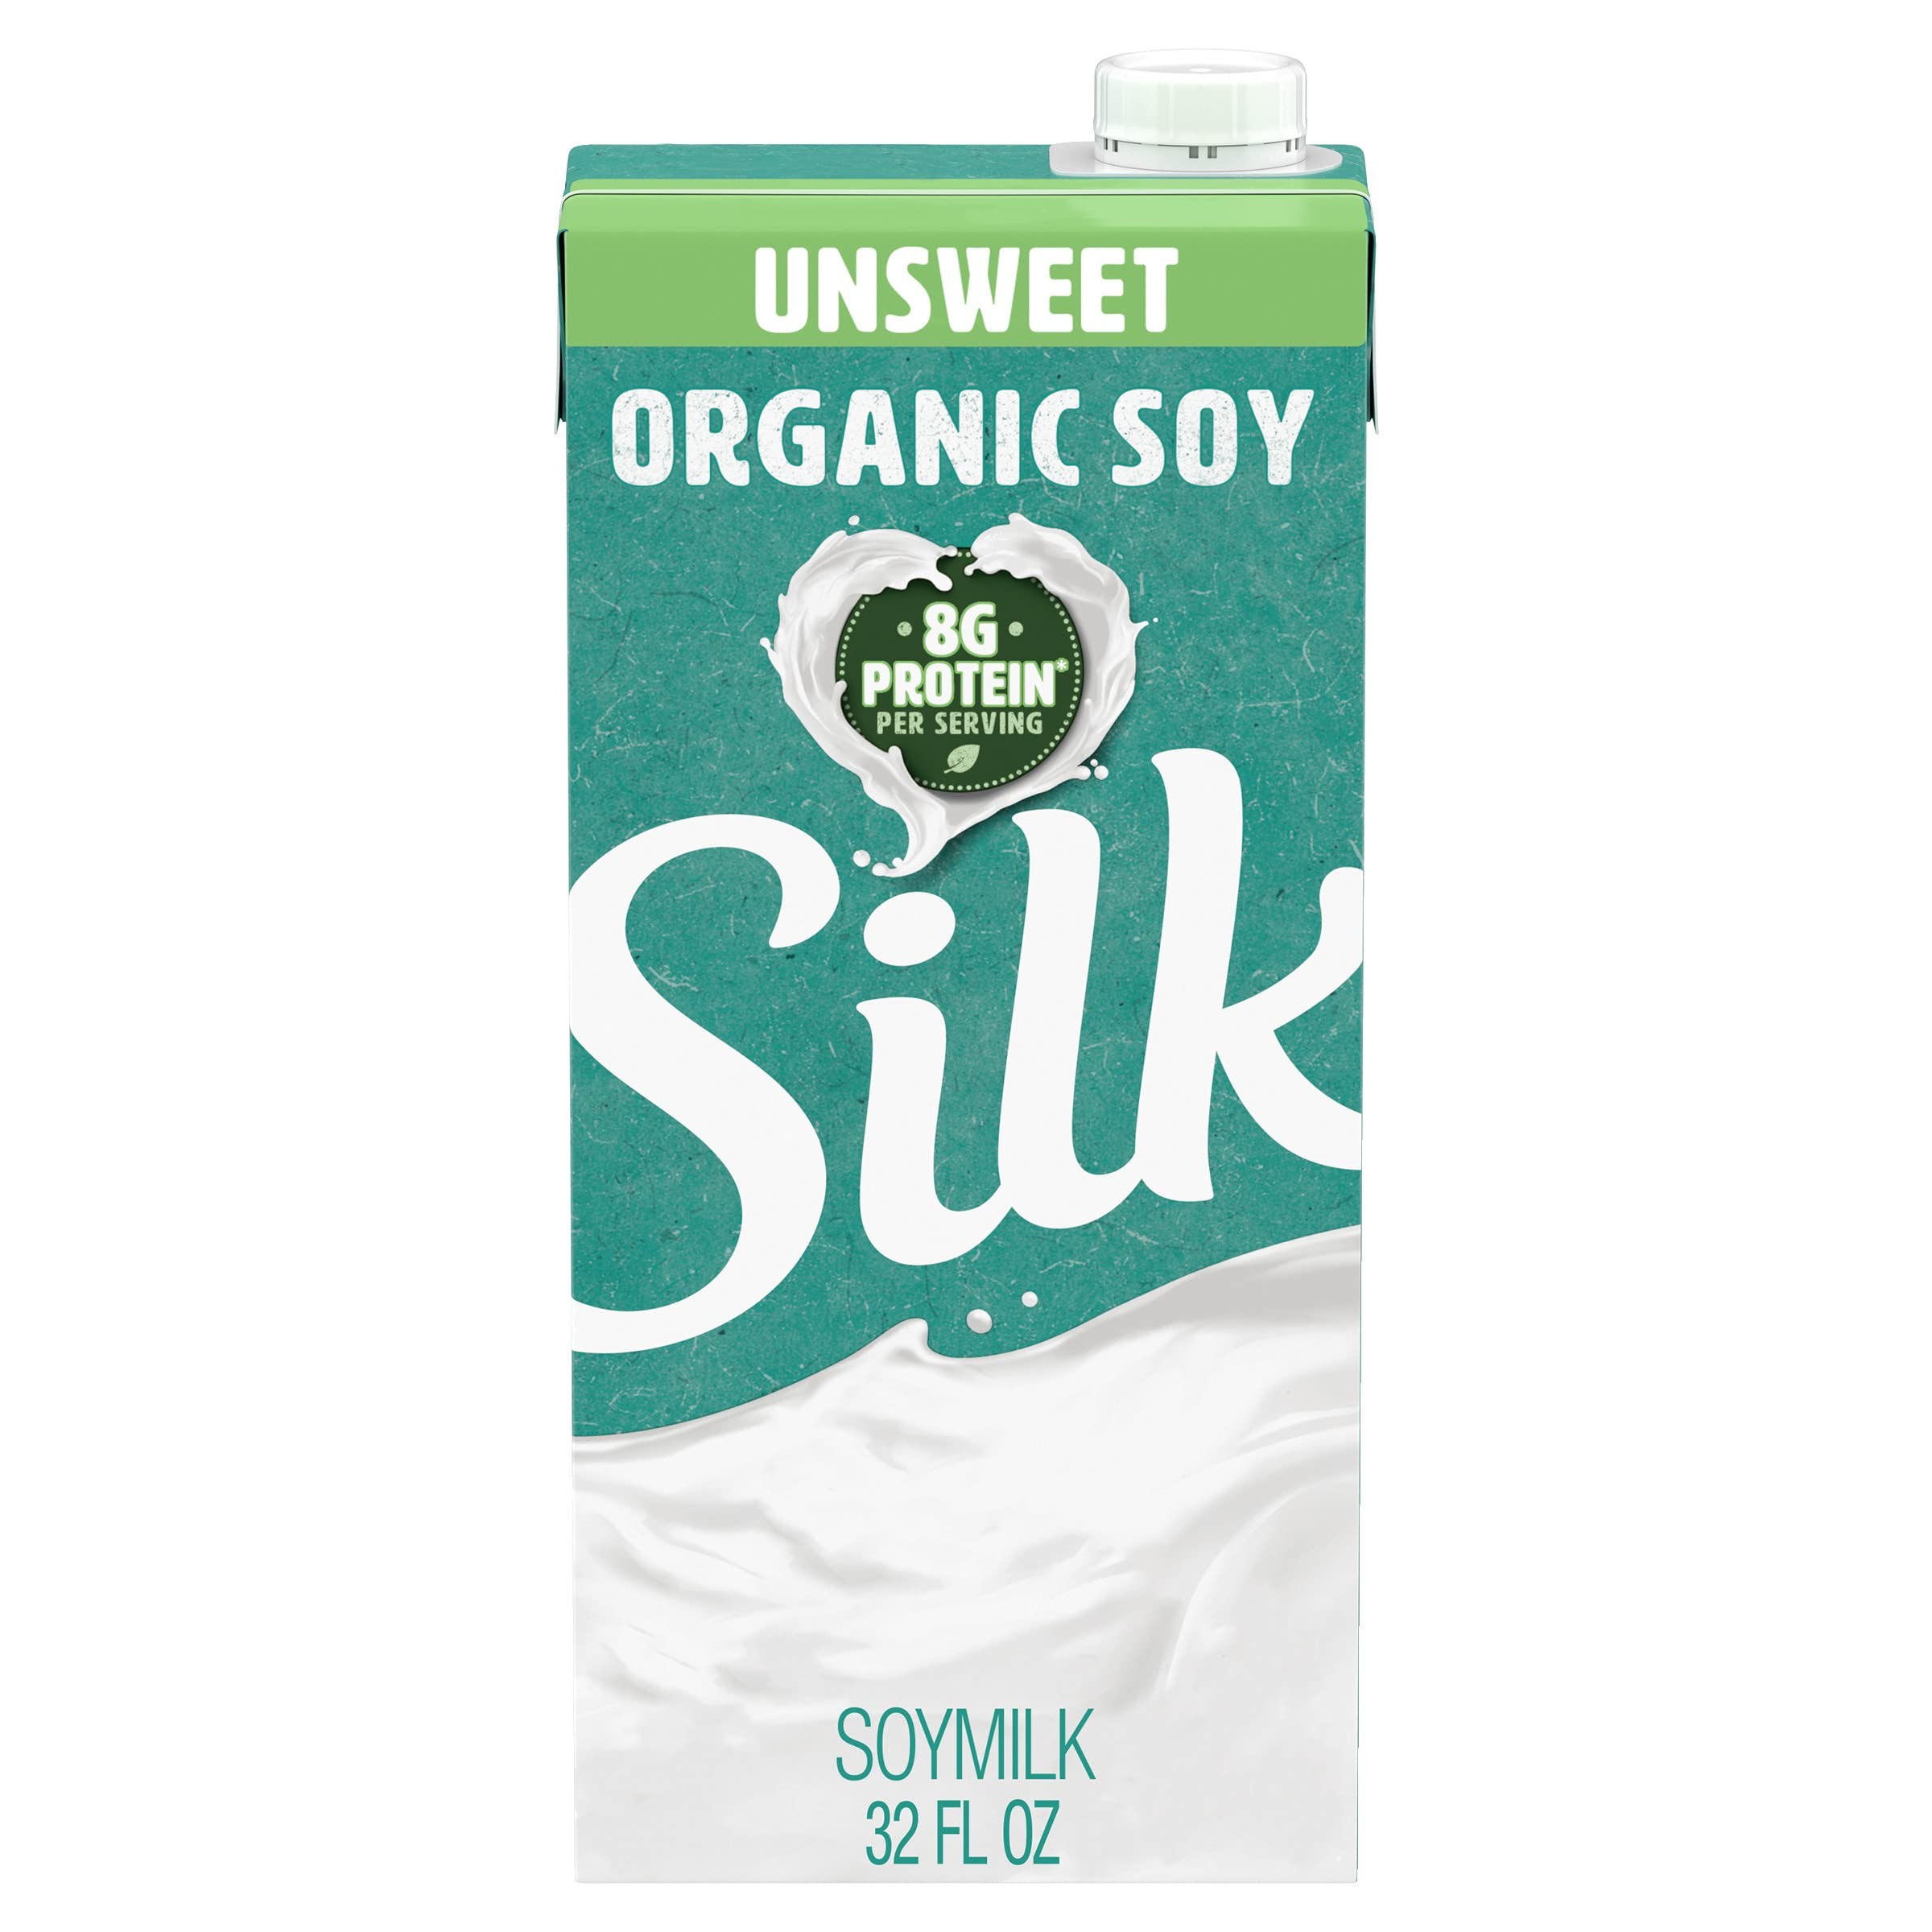
Item Name: Silk Shelf-Stable Organic Soy Milk, Unsweetened, Dairy-Free, Vegan, Non-GMO Project Verified, 1 Quart
Bullet Point 1: SHELF-STABLE: Comes in special packaging for convenient, non-refrigerated storage
Bullet Point 2: DELICIOUSLY WHOLESOME: Dairy-, lactose-, and casein-free; absolutely no carrageenan, gluten, egg, peanut, MSG, or added sugar*
Bullet Point 3: A NUTRITIONAL POWERHOUSE: A good source of heart-healthy soy protein**; low in saturated fat; zero cholesterol
Bullet Point 4: NON-GMO PROJECT VERIFIED, VEGAN-FRIENDLY Soymilk with no artificial colors or flavors
Value: 32.0
Unit: Fl Oz

Price: 4.19